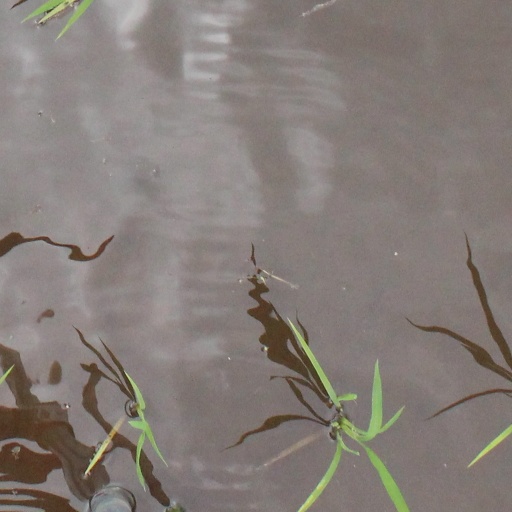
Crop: rice